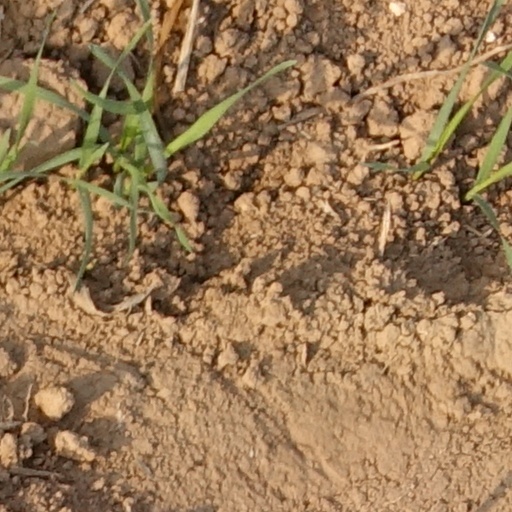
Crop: wheat